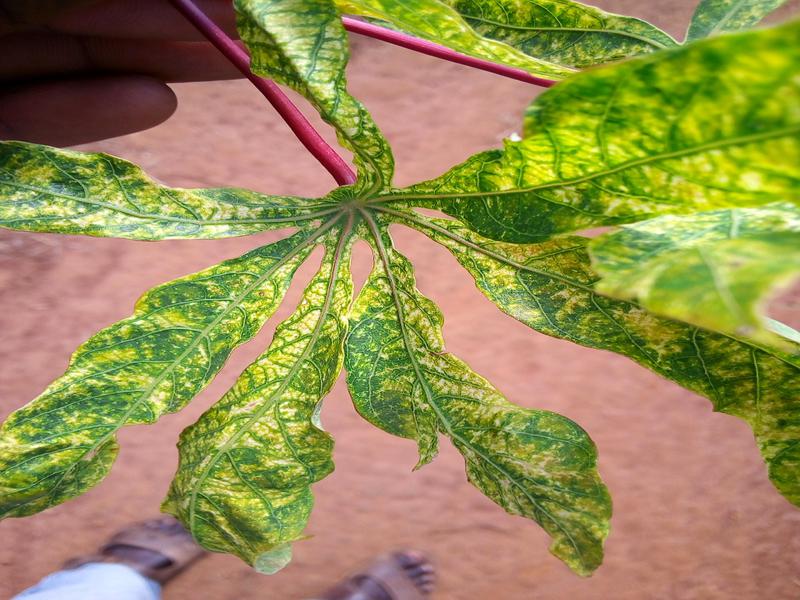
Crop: cassava
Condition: green_mottle